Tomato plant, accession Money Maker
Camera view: tilt-top (135 deg); turntable rotation: 330 degrees
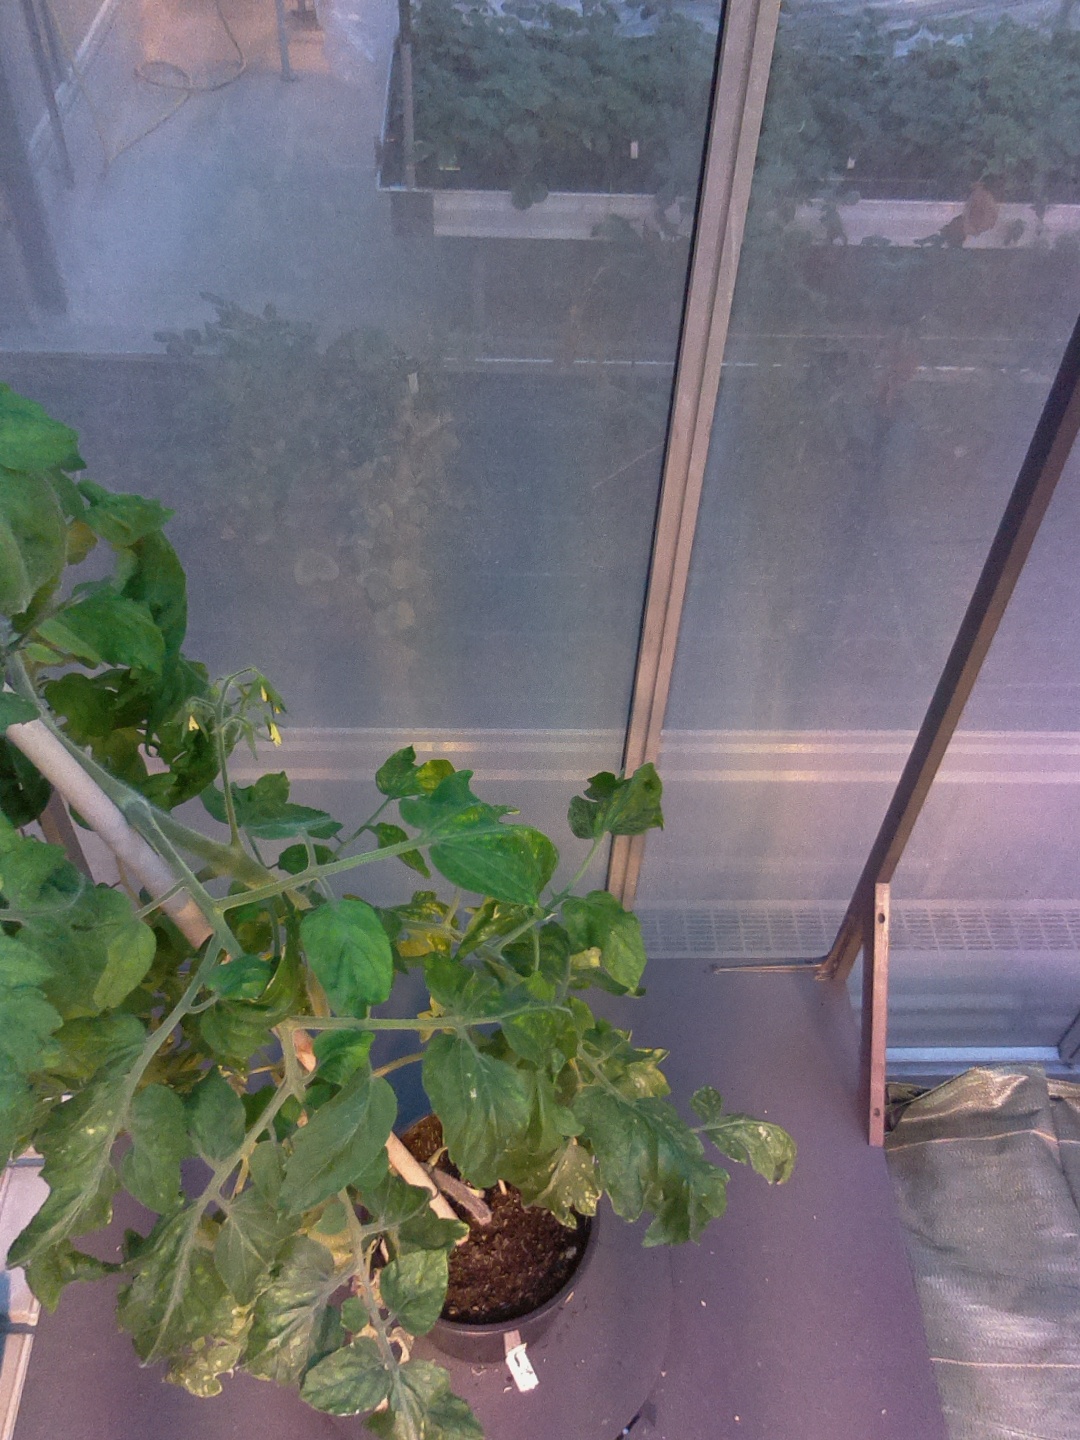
BBCH growth stage 70: Fruits at the main stem or branches visibles